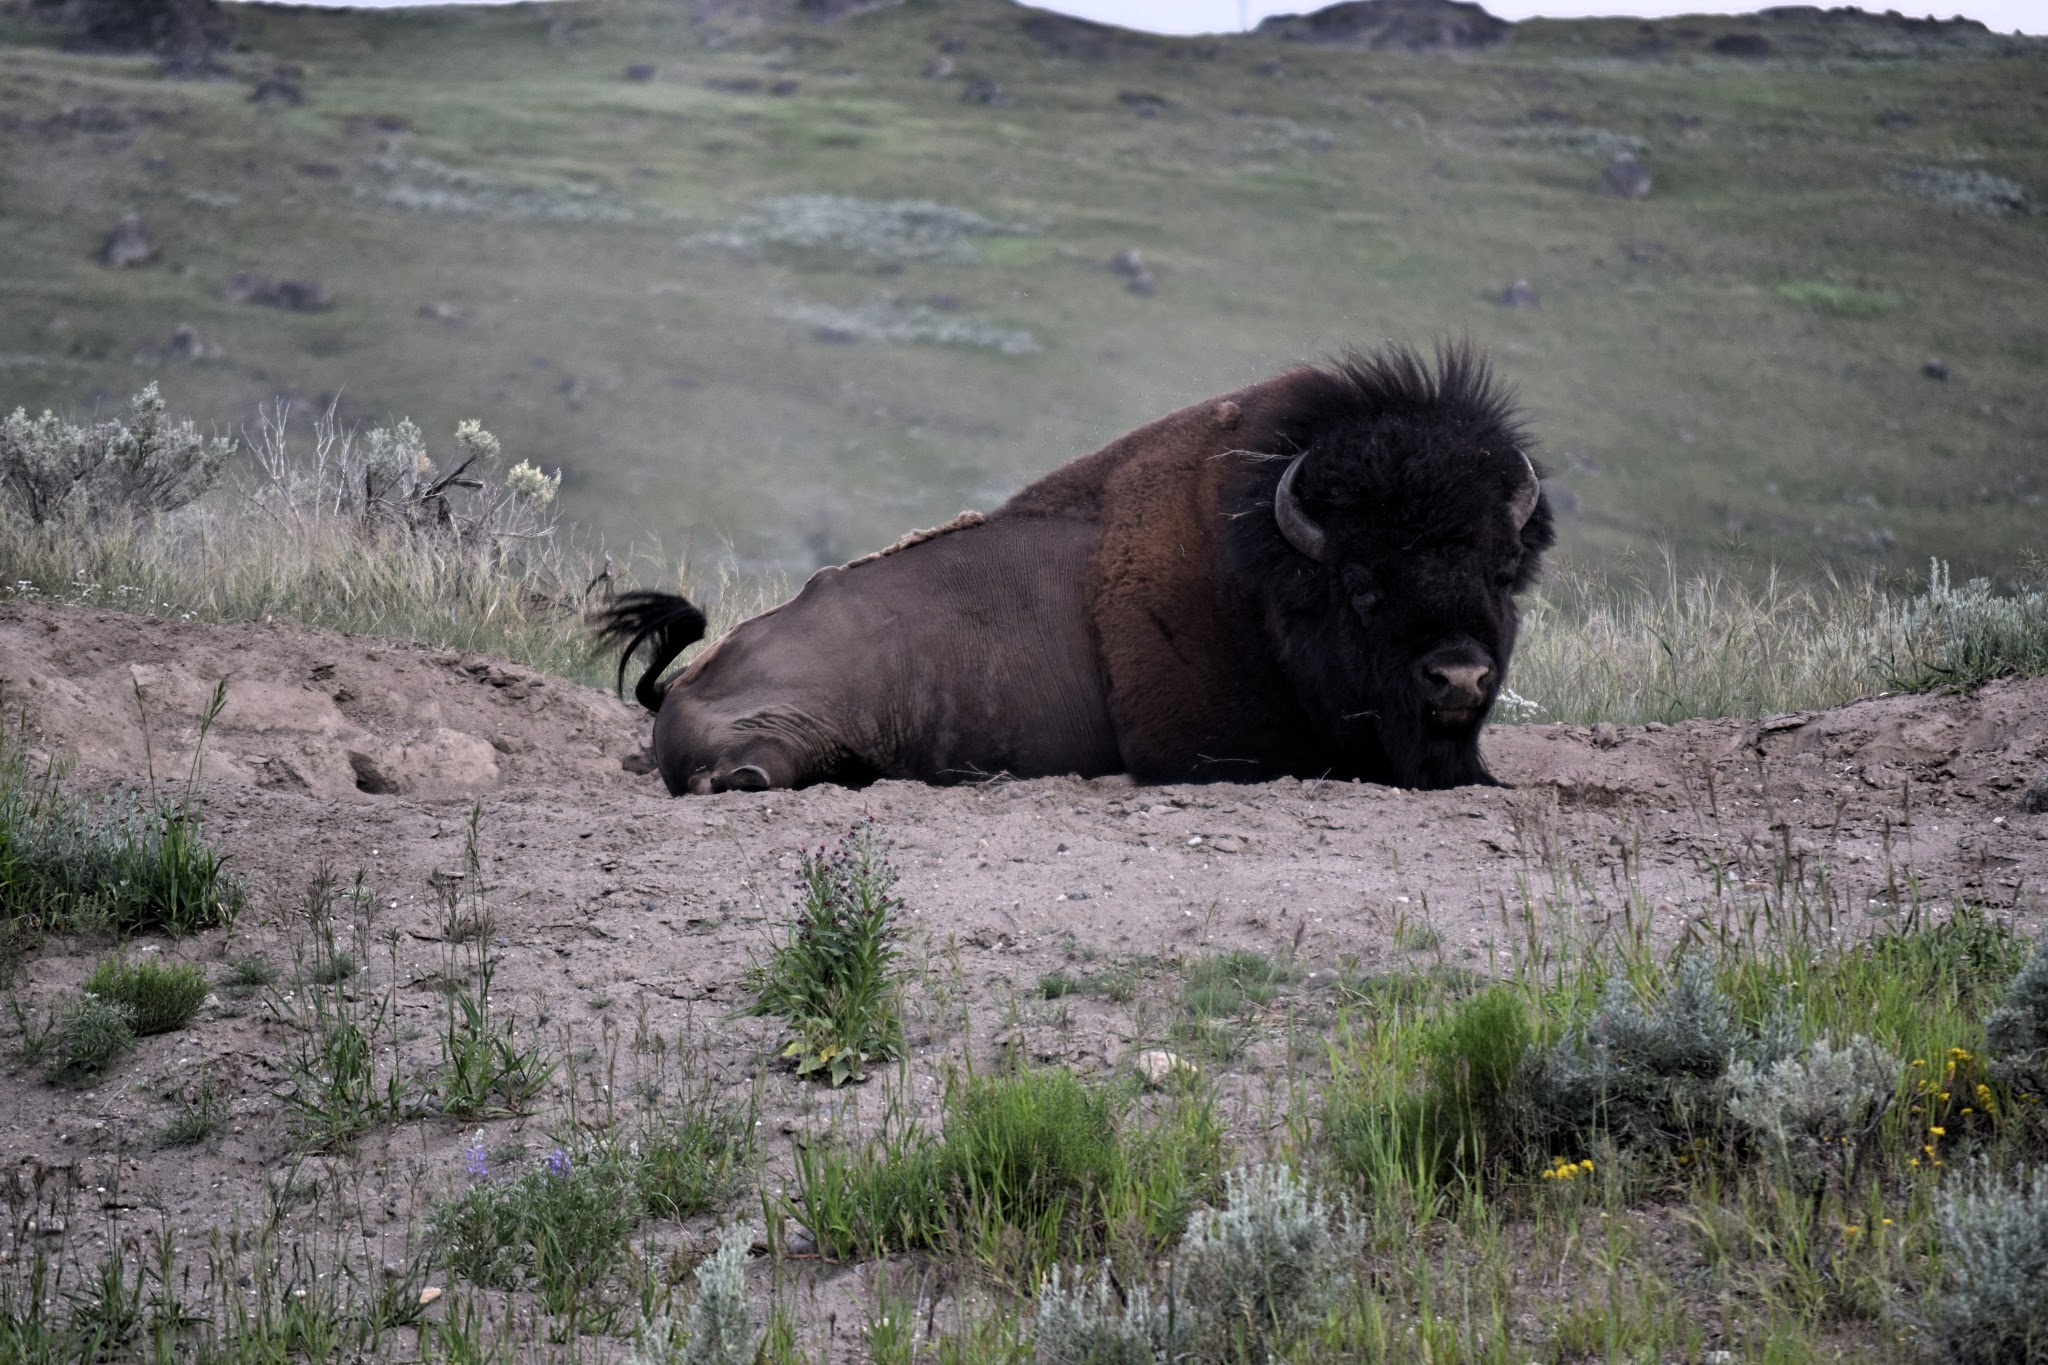
adventure, wildlife, zoo, usa, america, mammal, fauna, rhinoceros, bison, wyoming, safari, buffalo, yellowstone national park, cattle like mammal, muskox